Beinn Eighe

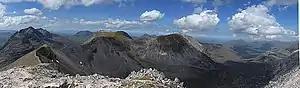
View of Ruadh-stac Mòr and the western part of Beinn Eighe

Located between Loch Maree and Glen Torridon on the west coast of Scotland, Beinn Eighe is a complex mountain. The main ridge runs on a line extending from close to the village of Kinlochewe in the north-east to the narrow glen of the Coire Dubh Mòr, which separates it from the neighbouring mountain of Liathach to the south-west. The slopes into Glen Torridon on the south side are steep with few features and are covered in white quartzite screes. On the north side are four large corries between which are spurs extending out from the main ridge. The southern and eastern sides of the mountain are flanked by the A896 and A832 roads, however the area to the northwest is largely unpopulated, comprising the mountainous landscape of the Torridon Hills and the Flowerdale Forest.